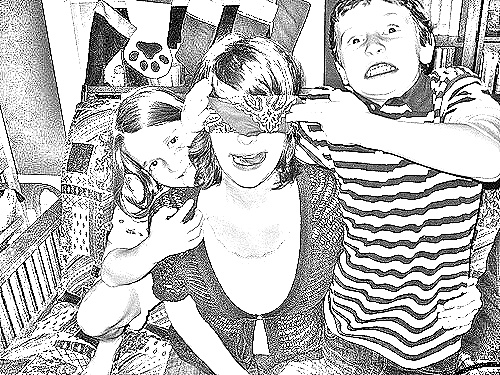
Portrait style: Sketch Portrait